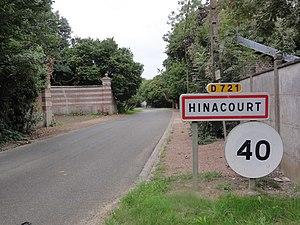
Hinacourt est une commune française située dans le département de l'Aisne, en région Hauts-de-France.